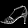
Label: Sandal